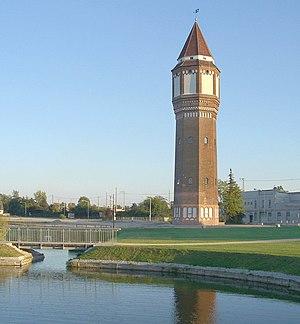
Lehrte est une ville de Basse-Saxe de la région de Hanovre, située à 15 km à l'est de la ville de Hanovre.